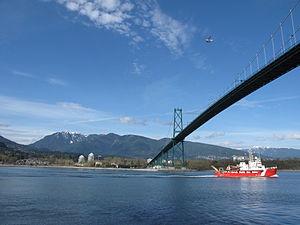
Le NGCC Vector est un navire océanographique de la Garde côtière canadienne. Le navire a été construit au Canada et est entré en service en 1967 en tant que navire de recherche côtier sur la côte ouest. Le navire est actuellement en service à la base Patricia Bay de la Garde côtière canadienne à Sidney.